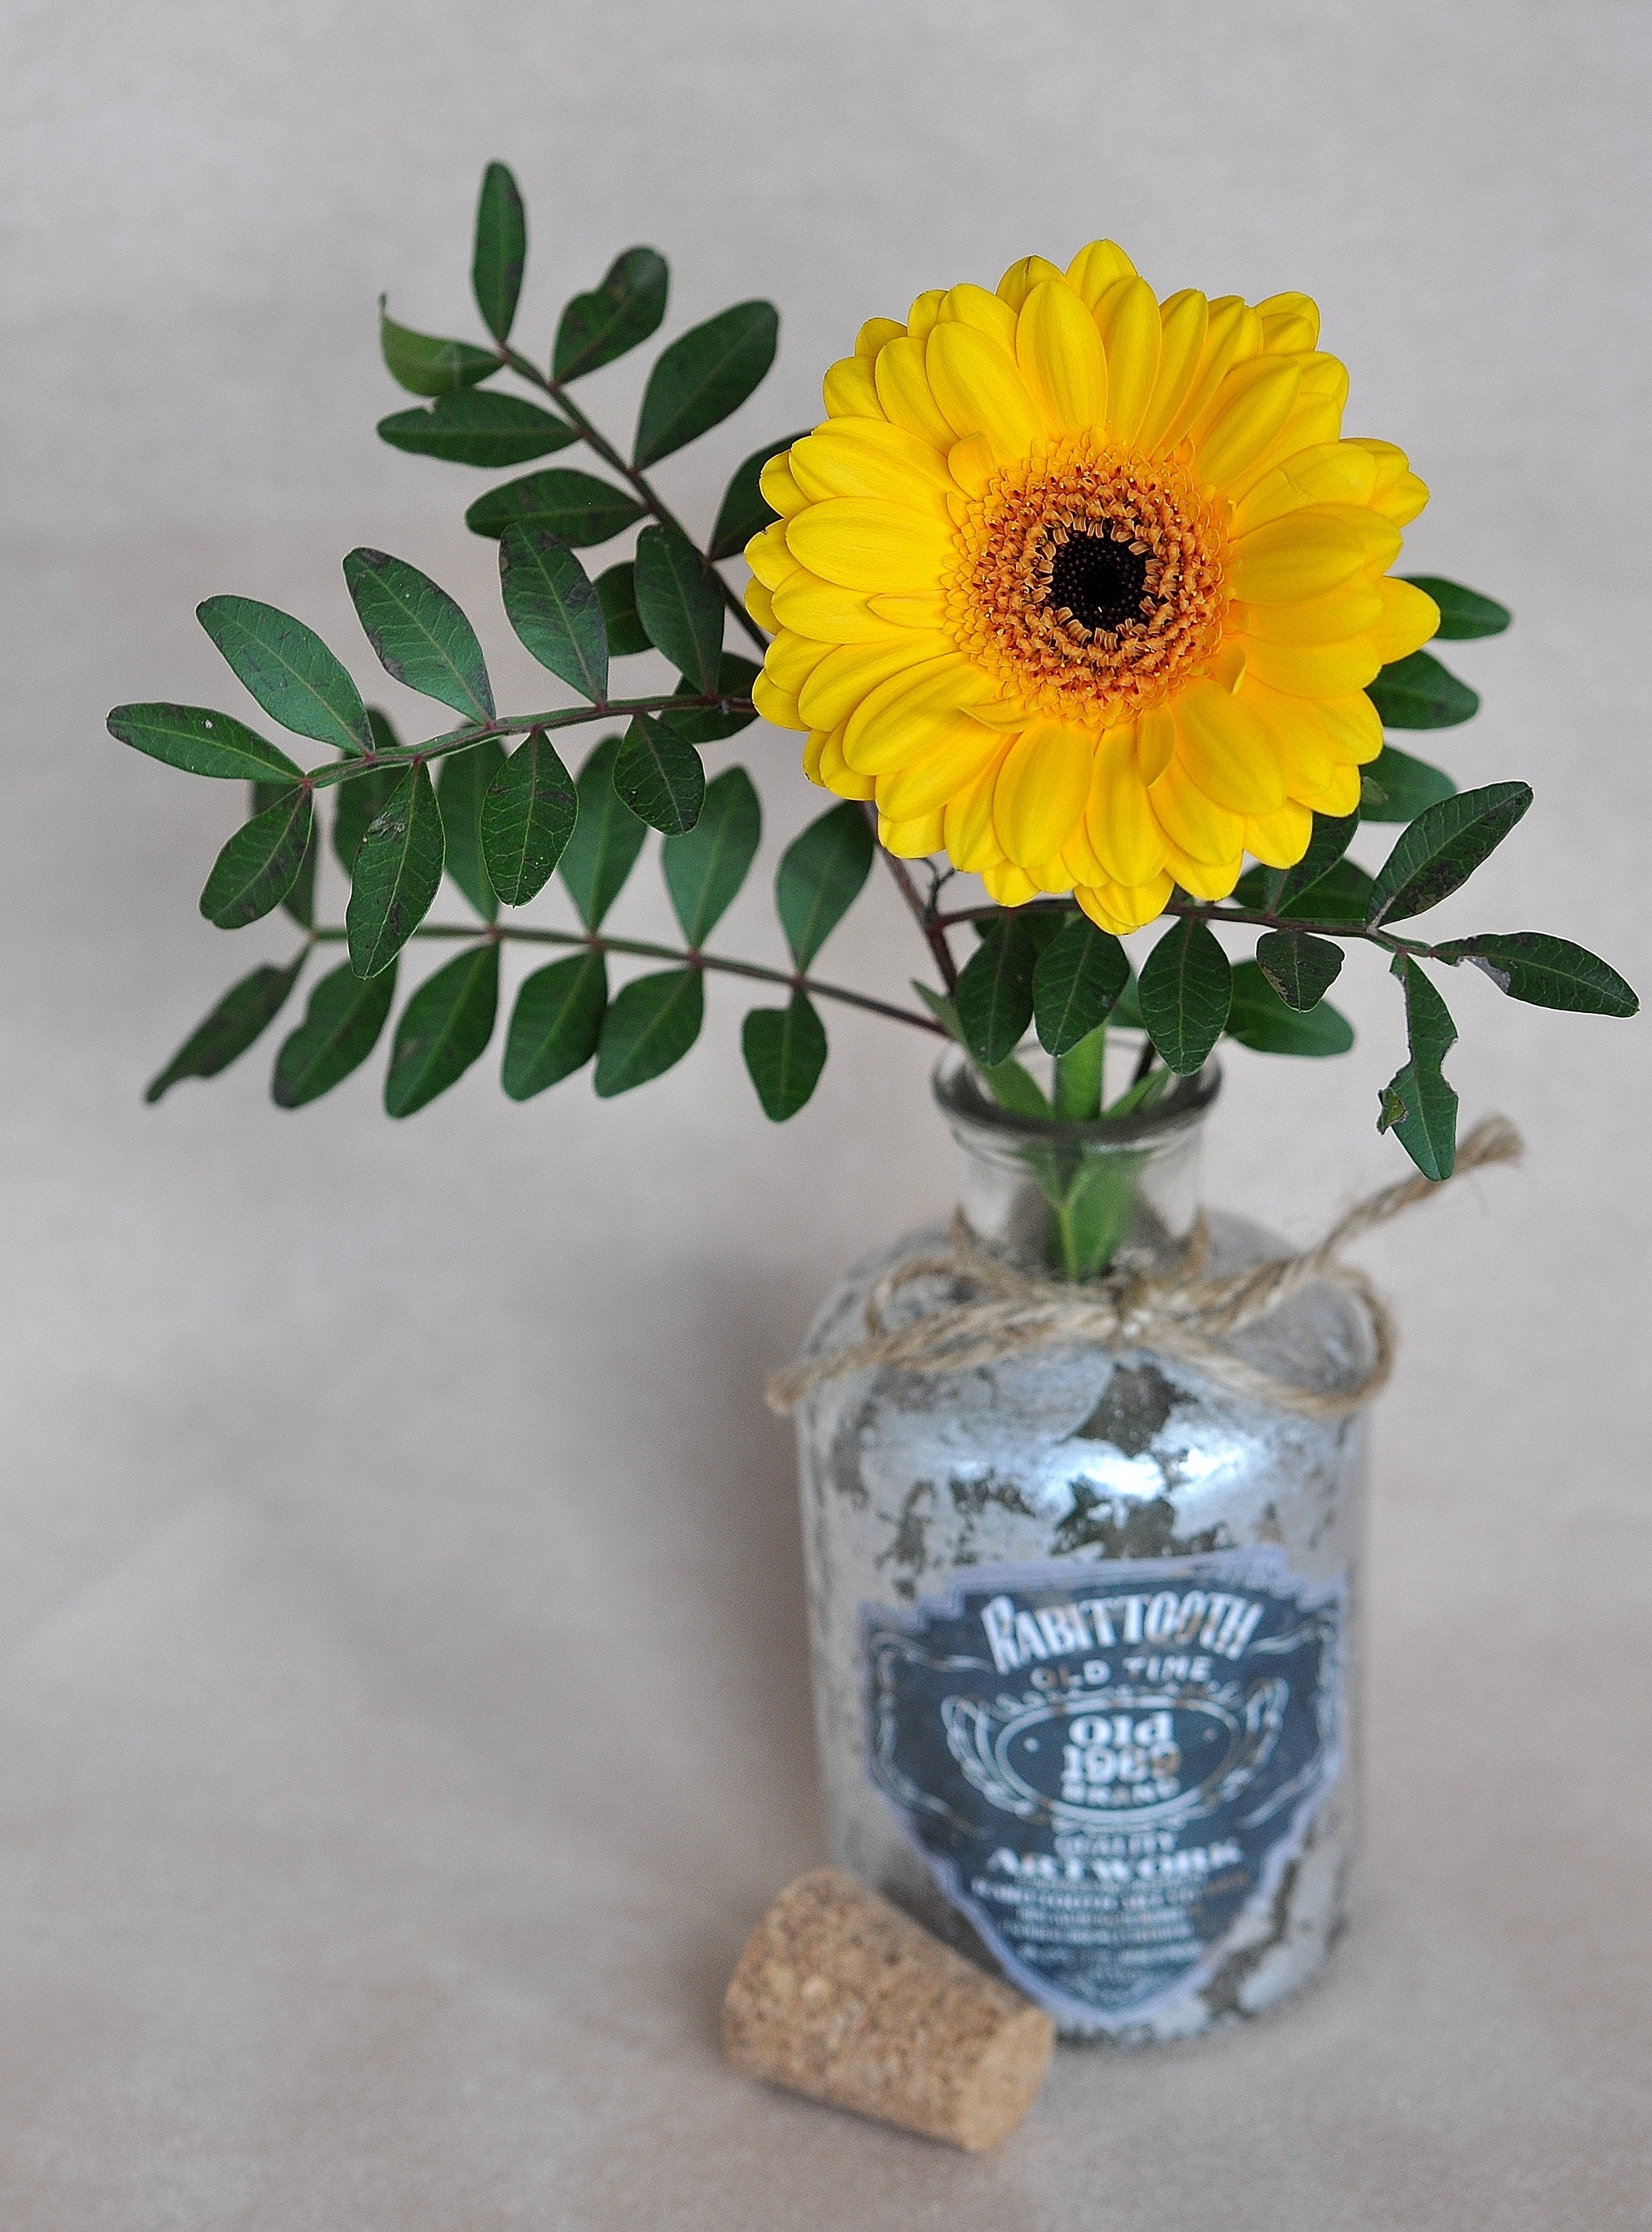
blossom, plant, flower, bloom, decoration, yellow, lighting, yellow flower, deco, floristry, marguerite, flowering plant, daisy family, schnittblume, flower bouquet, cut flowers, floral design, land plant, flower arranging, dekovase